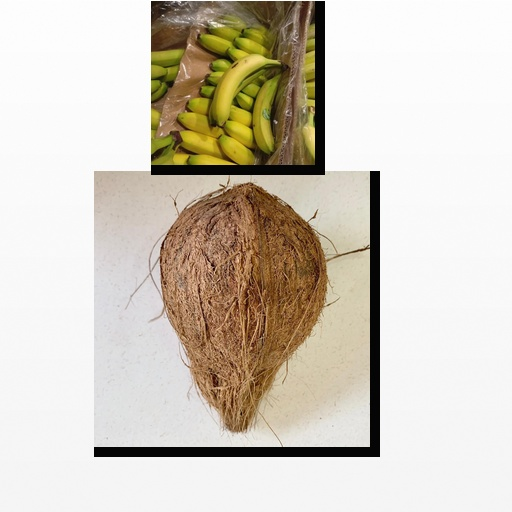
Food items: coconut, banana